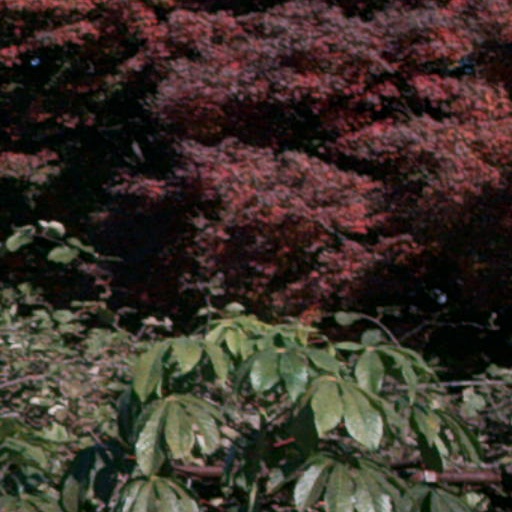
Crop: cassava